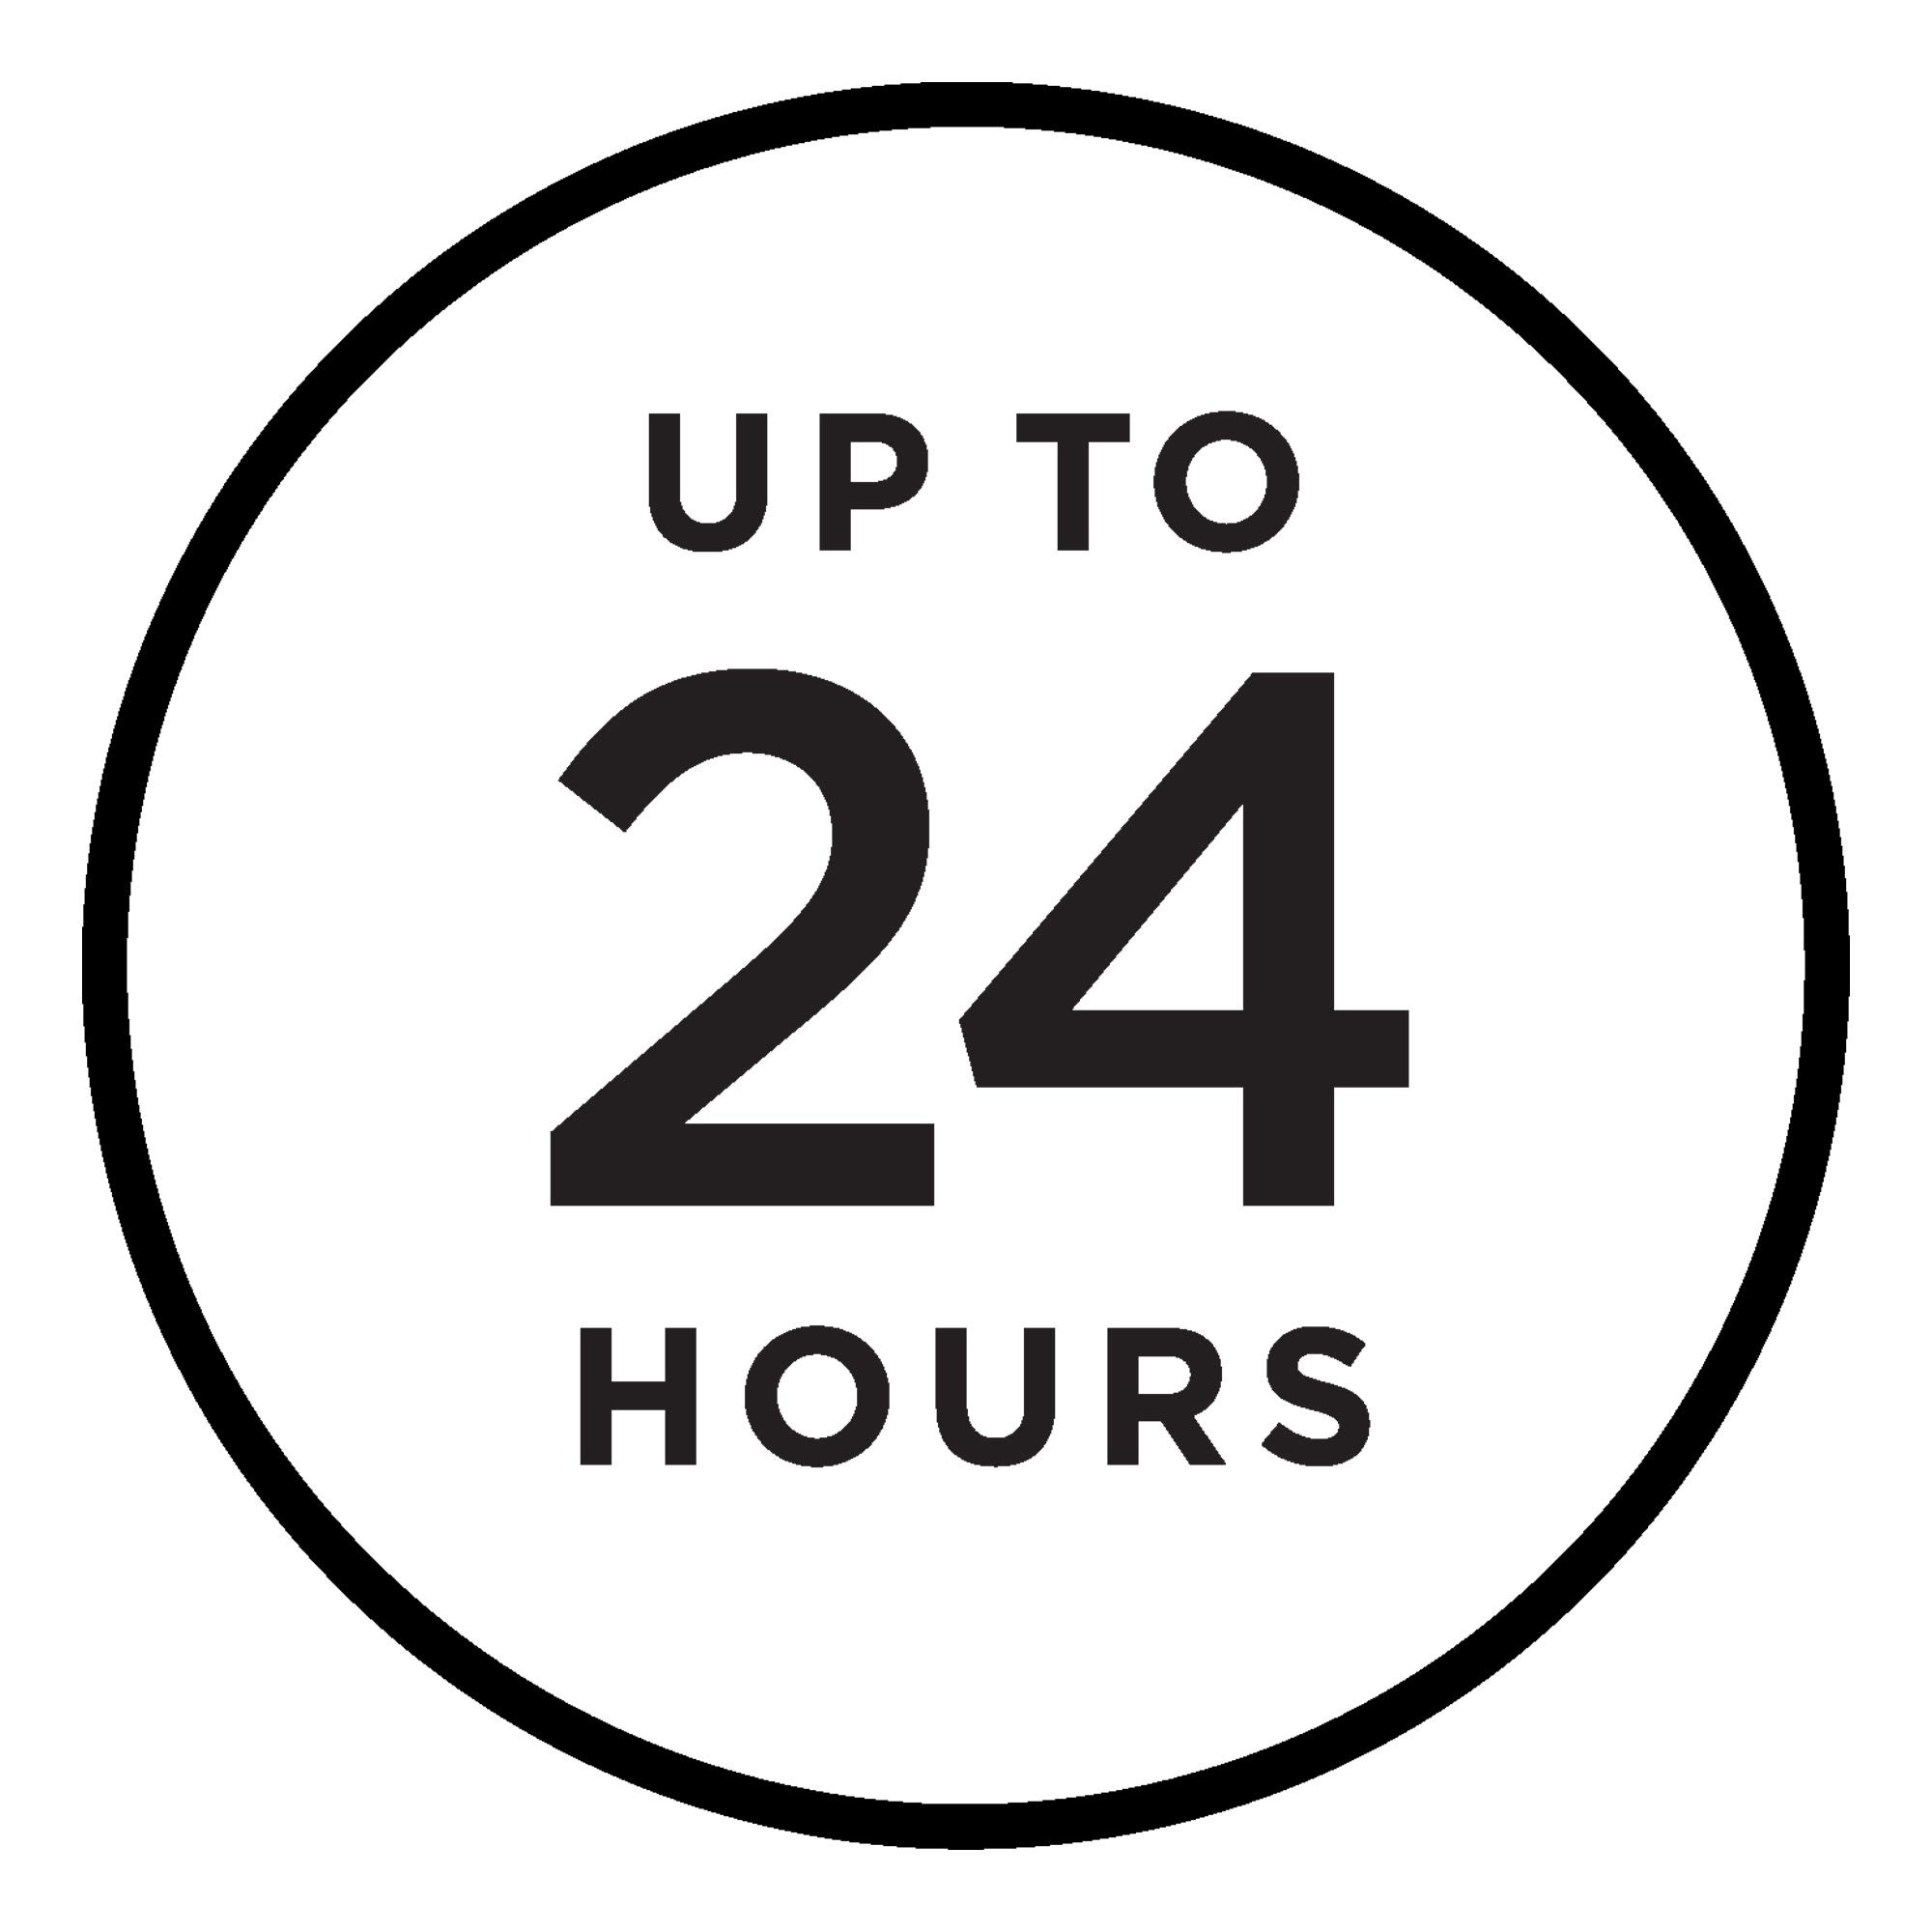
Item Name: Revlon Color Stay Liquid Makeup for Combination /Oily Skin, Medium Beige, 1.0 Fluid Ounce
Bullet Point 1: No.240 Medium beige
Bullet Point 2: Glides on smooth
Bullet Point 3: Long-Lasting shine control that lasts up to 24 hours
Bullet Point 4: Comes in 22 beautiful, longwearing shades
Bullet Point 5: Oil-Free, fragrance free, SPF protection
Value: 1.0
Unit: fl oz

Price: 15.24